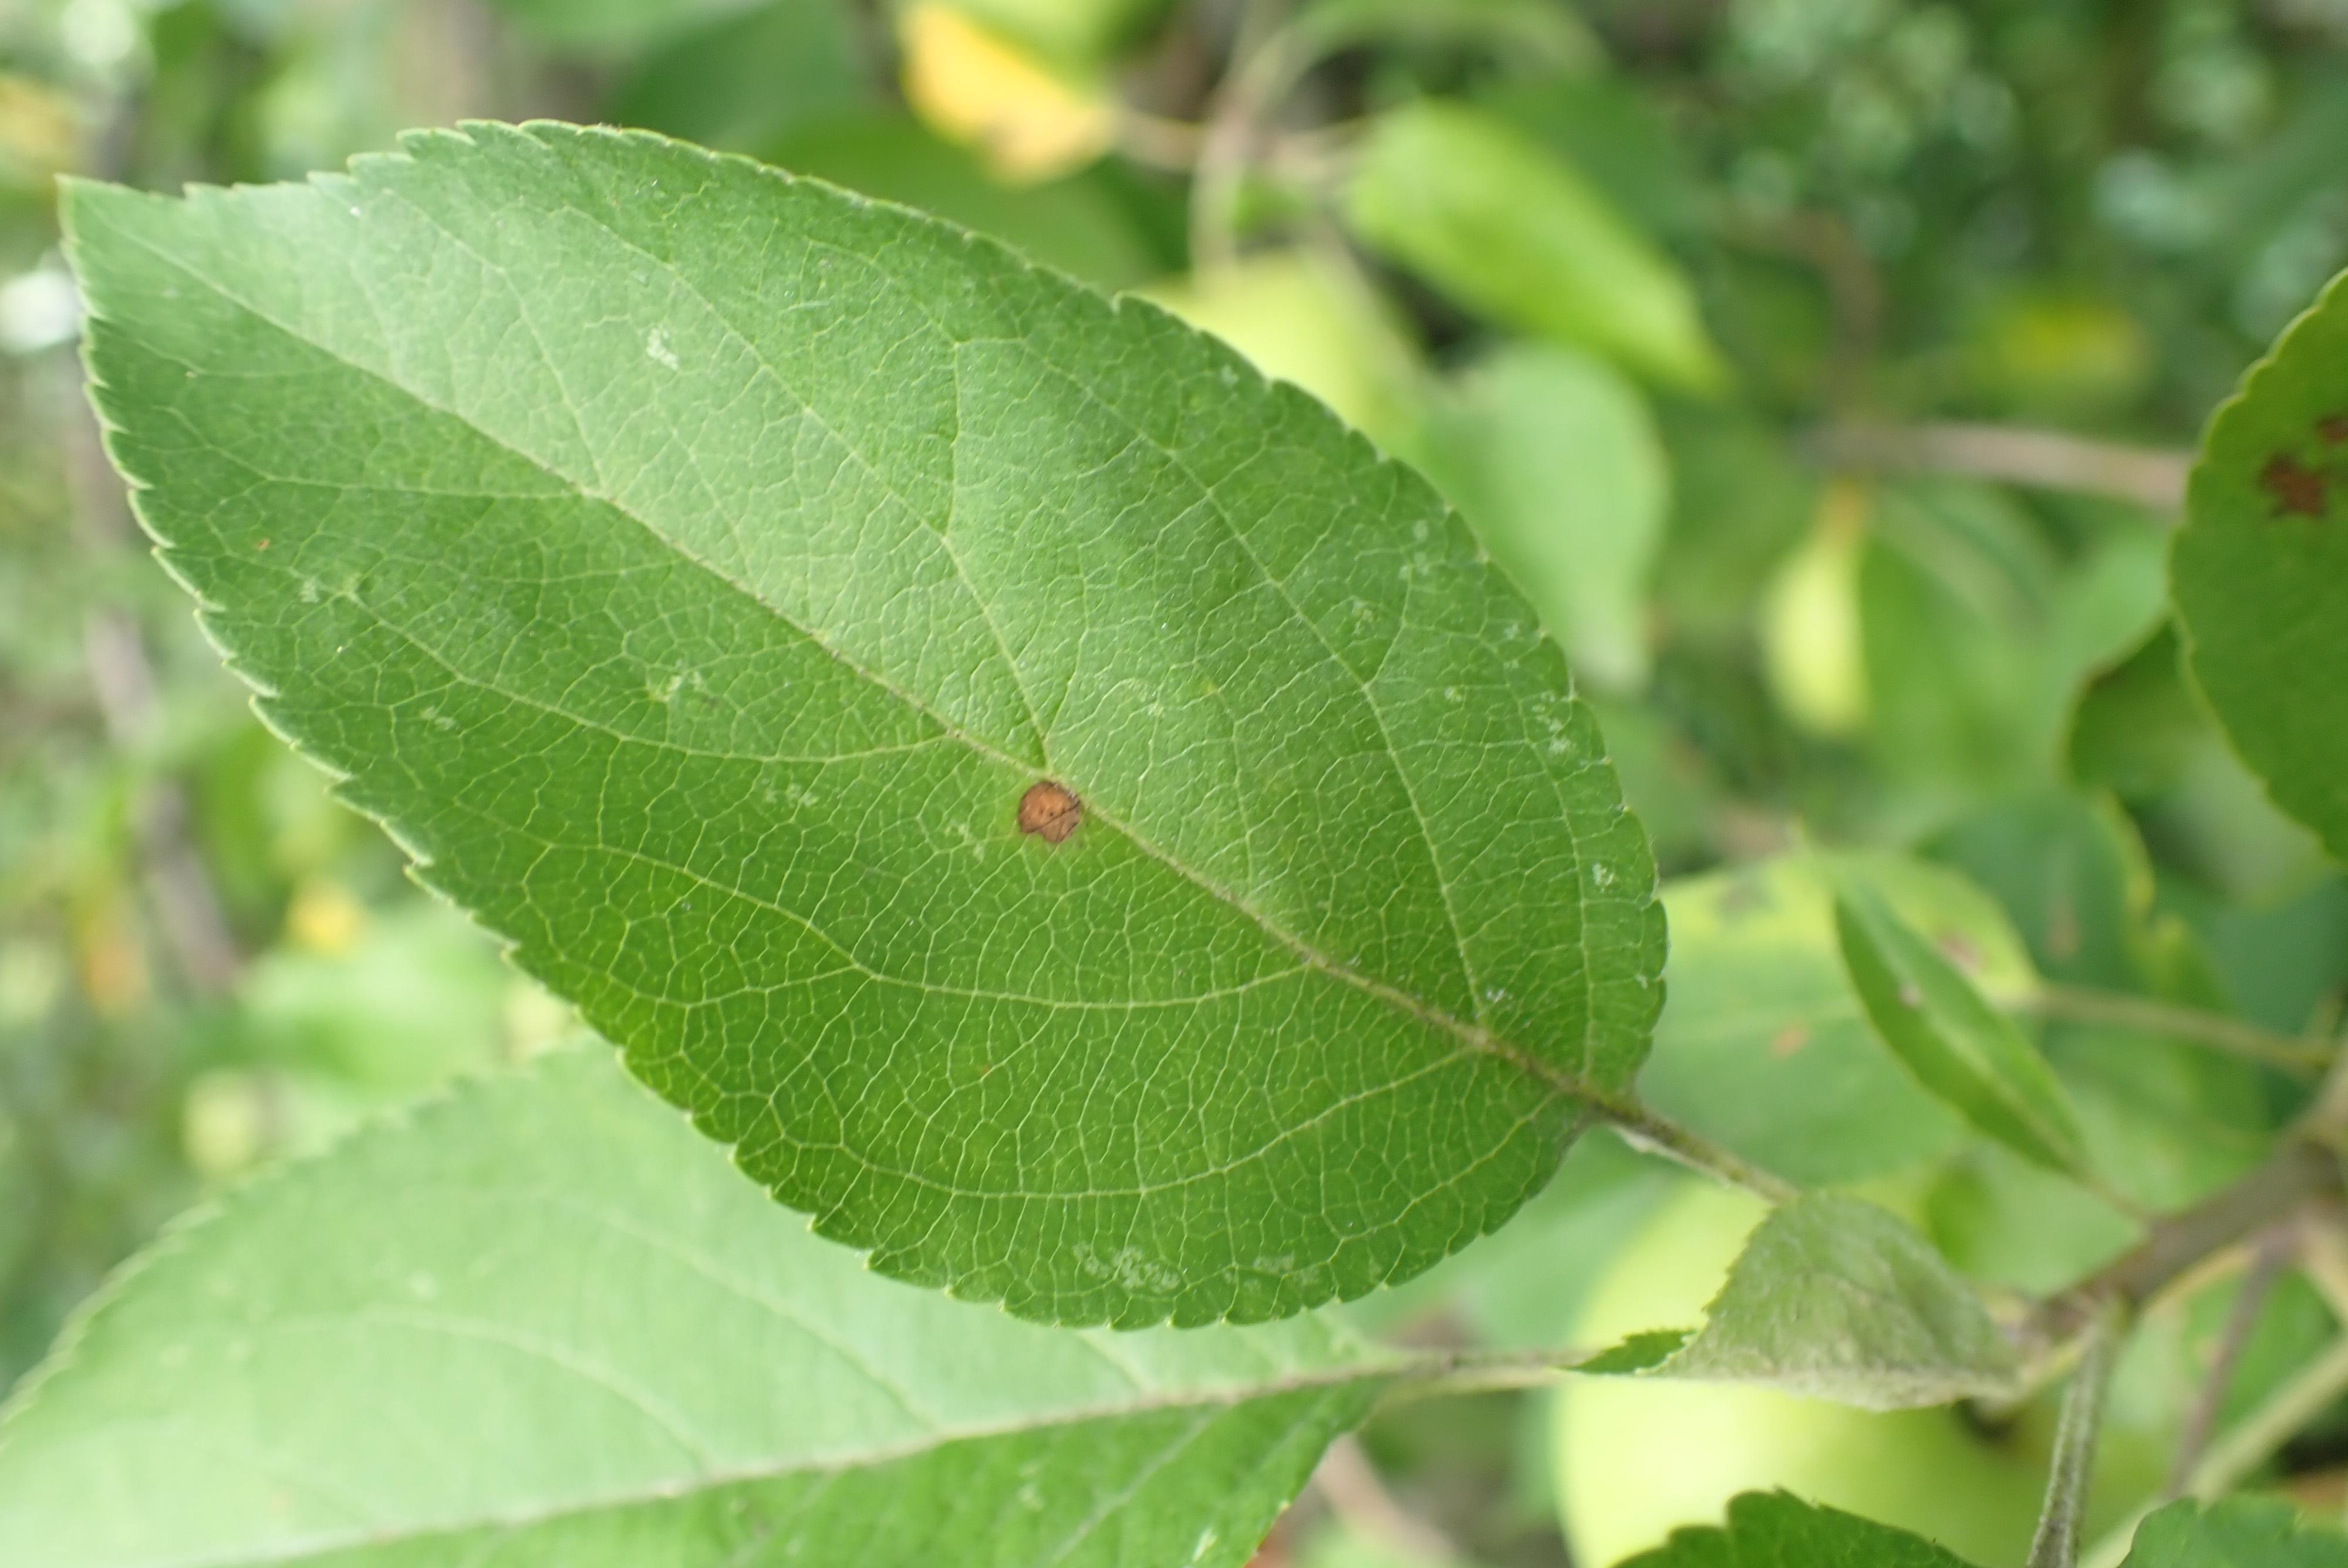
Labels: frog_eye_leaf_spot